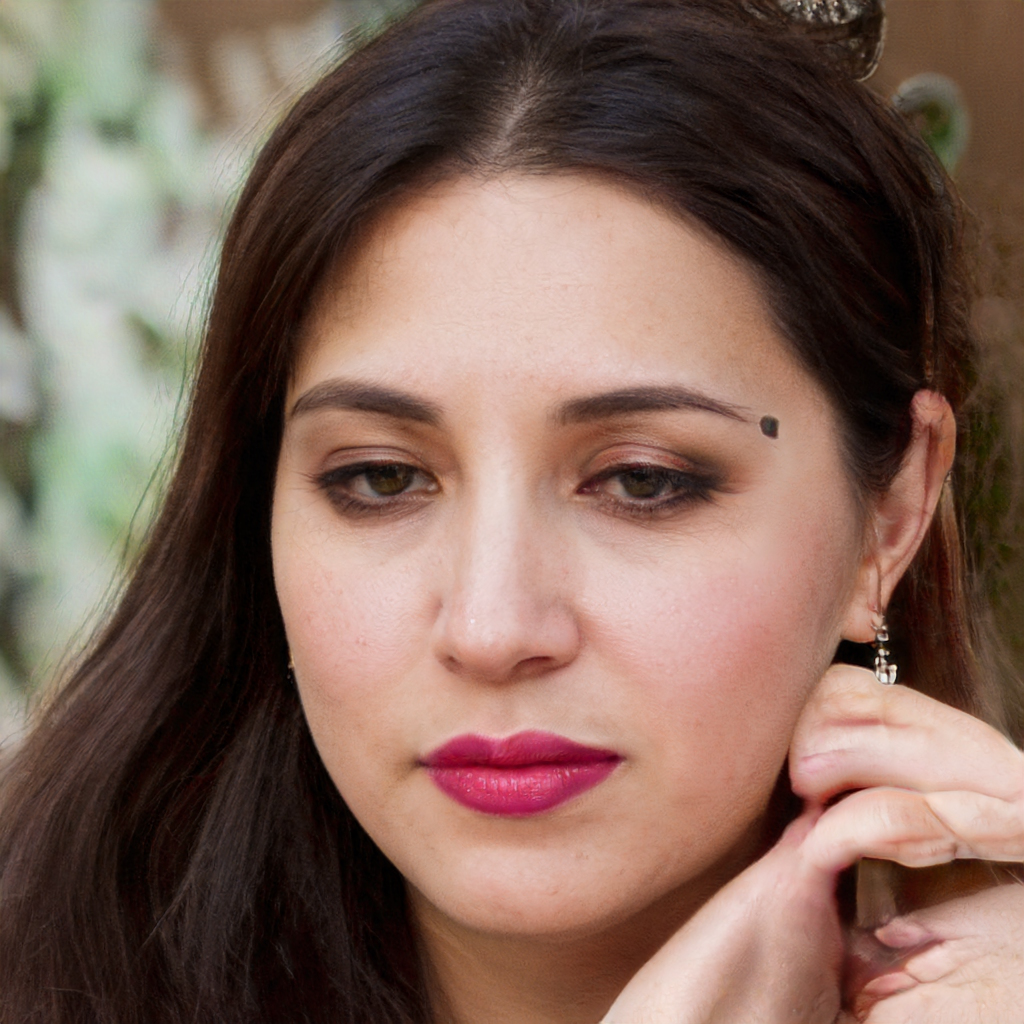
Gender: Female